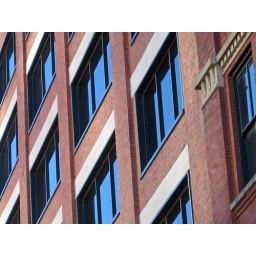
The blue sky shines in the windows of this red brick building.